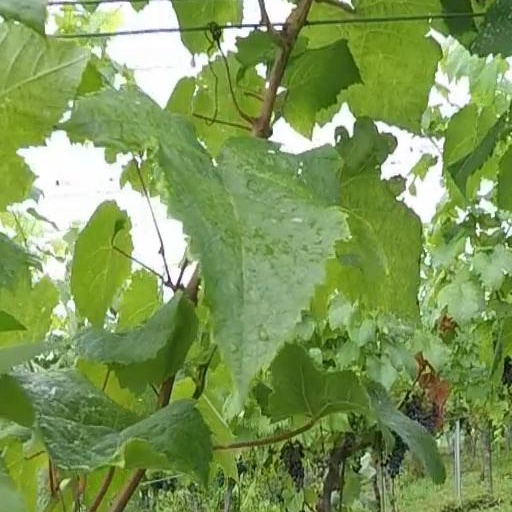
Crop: grape